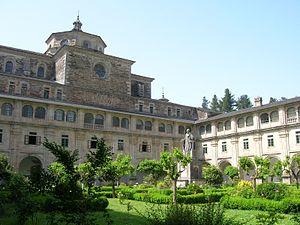
Monastère de San Xulián de Samos en Galice (Espagne).